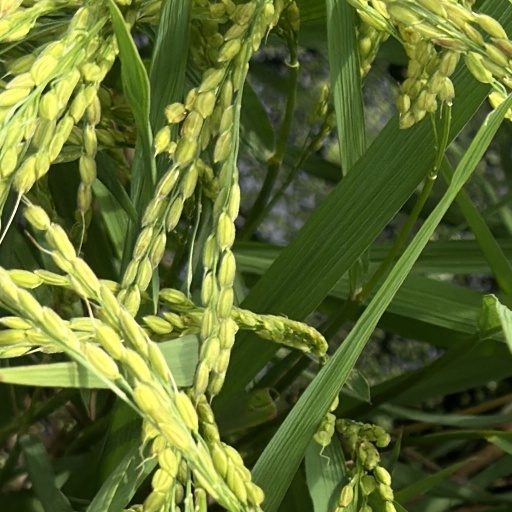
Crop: rice